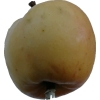
Label: apple